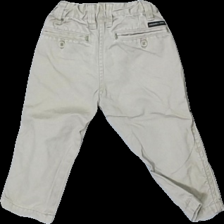
View: back
Type: Trousers
Category: Children
Brand: Polarn Och Pyret
Colors: Beige
Material: 100% Cott
Cut: Tight
Size: 86
Season: All
Price range: 50-100
Recommended usage: Reuse